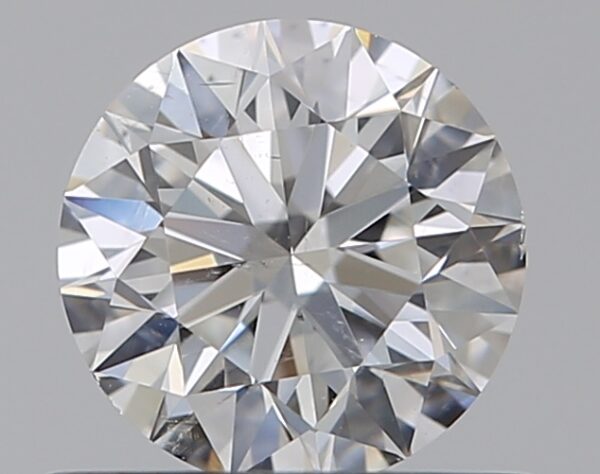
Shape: round
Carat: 0.5
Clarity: SI2
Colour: F
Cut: EX
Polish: EX
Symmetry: EX
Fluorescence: F
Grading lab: GIA
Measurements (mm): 5.06 x 5.08 x 3.16